Ilya Ehrenburg

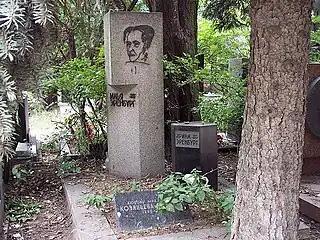
Ilya Ehrenburg's grave with a wire reproduction of his portrait by Picasso

Ehrenburg was offered a column in "Krasnaya Zvezda" (the Red Army newspaper) days after the German invasion of the Soviet Union. During the war, he published more than 2,000 articles in Soviet newspapers. He saw the Great Patriotic War as a dramatic contest between good and evil. In his articles, moral and life-affirming Red Army soldiers faced off against a dehumanized German enemy. In 1943, Ehrenburg, working with the Jewish Anti-Fascist Committee, began to collect material for what would become "The Black Book of Soviet Jewry", documenting The Holocaust. In a December 1944 article in "Pravda", Ehrenburg declared that the Germans' greatest crime was the murder of six million Jews.